Eunice W. Johnson

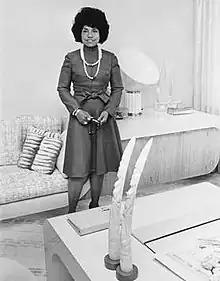
Johnson photographed in her office at Johnson Publishing Company in Chicago, circa 1975.

Eunice Walker Johnson (April 4, 1916 – January 3, 2010) was an American businesswoman. Johnson was the wife of publisher John H. Johnson and an executive at Johnson Publishing Company. Johnson was the founder and director of the "Ebony" Fashion Fair, which began in 1958 as a hospital fundraiser and became an annual worldwide fashion tour that highlighted fashion for African-American women, running until a year before her death.